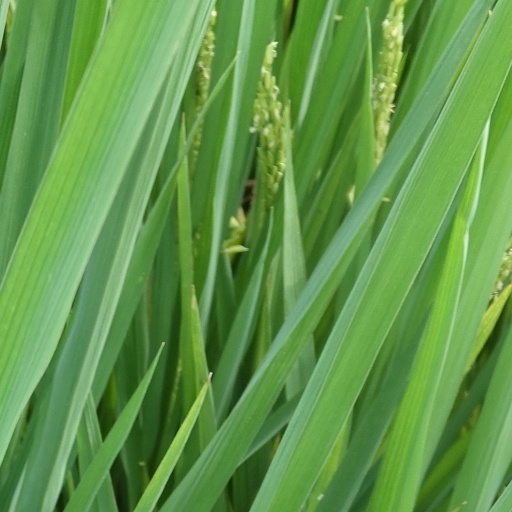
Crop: rice